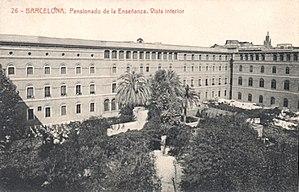
Pensionado de la Enseñanza, Barcelone, avant 1914. Carte postale ancienne.
Juan Vernet est un historien des sciences et arabisant espagnol, né en 1923 et mort en 2011, professeur à l'université de Barcelone pendant plus de trente ans.